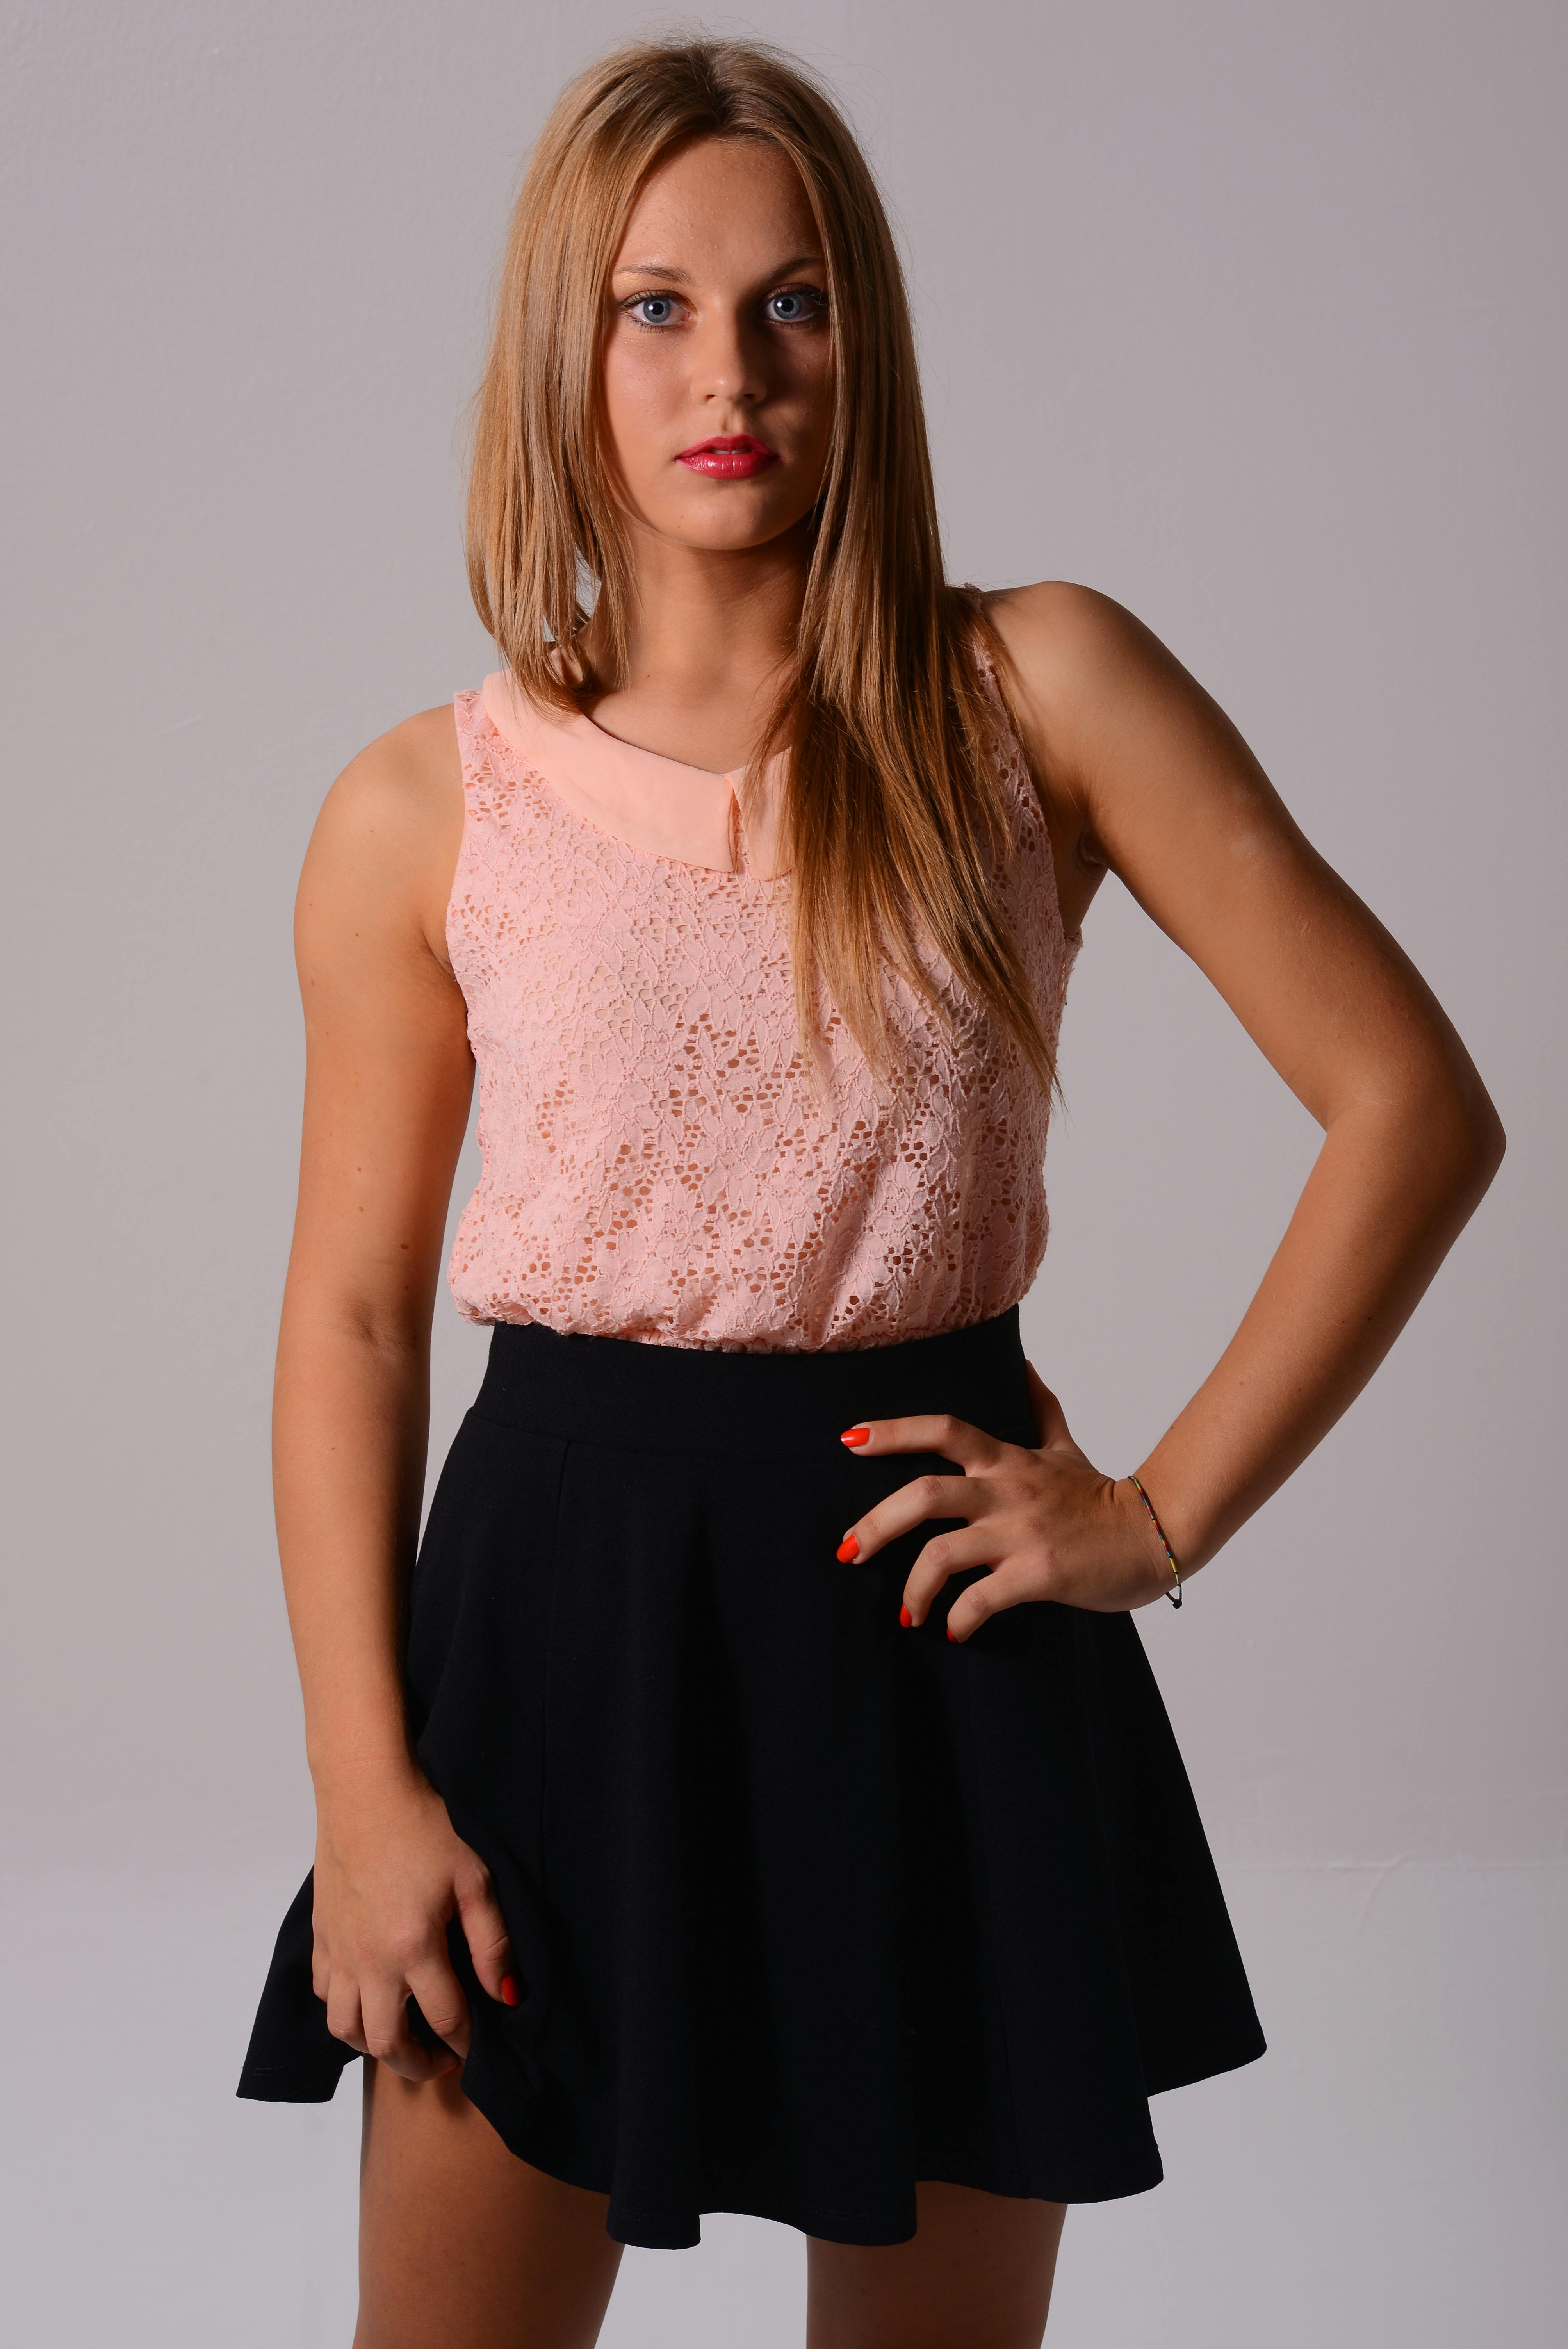
woman, joint, arm, white, neck, sleeve, waist, thigh, knee, fashion model, trunk, long hair, abdomen, human leg, day dress, magenta, event, peach, blond, sleeveless shirt, fashion accessory, electric blue, fashion design, cocktail dress, top, formal wear, pattern, pocket, elbow, layered hair